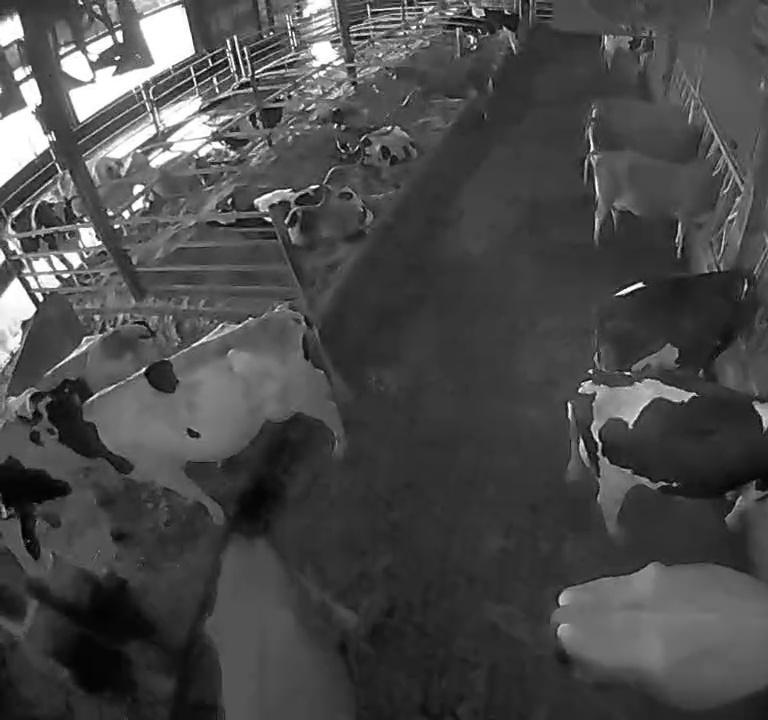
Number of cows: 16